Elizabeth O'Farrell

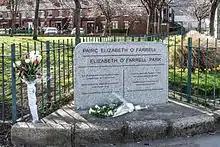
Memorial at Elizabeth O'Farrell Park, Dublin

After her death, the Nurse Elizabeth O'Farrell Foundation was established in 1967 to help support nursing postgraduate studies. A memorial plaque was also unveiled in Holles Street Hospital where she trained as a midwife from 1920 to 1921. Every year, the hospital awards a student the 'Elizabeth O'Farrell' commemorative award, which is a silver medal awarded to a student midwife who exceeds academically in their final exams for qualification as a midwife.